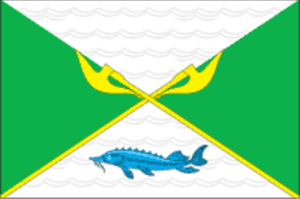
Serebrjanyje Prudy
Serebrjanyje Prudy, er både navnet på by og en rajon.